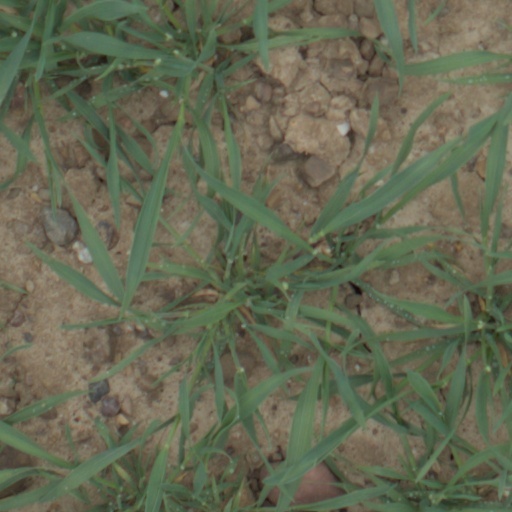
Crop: wheat